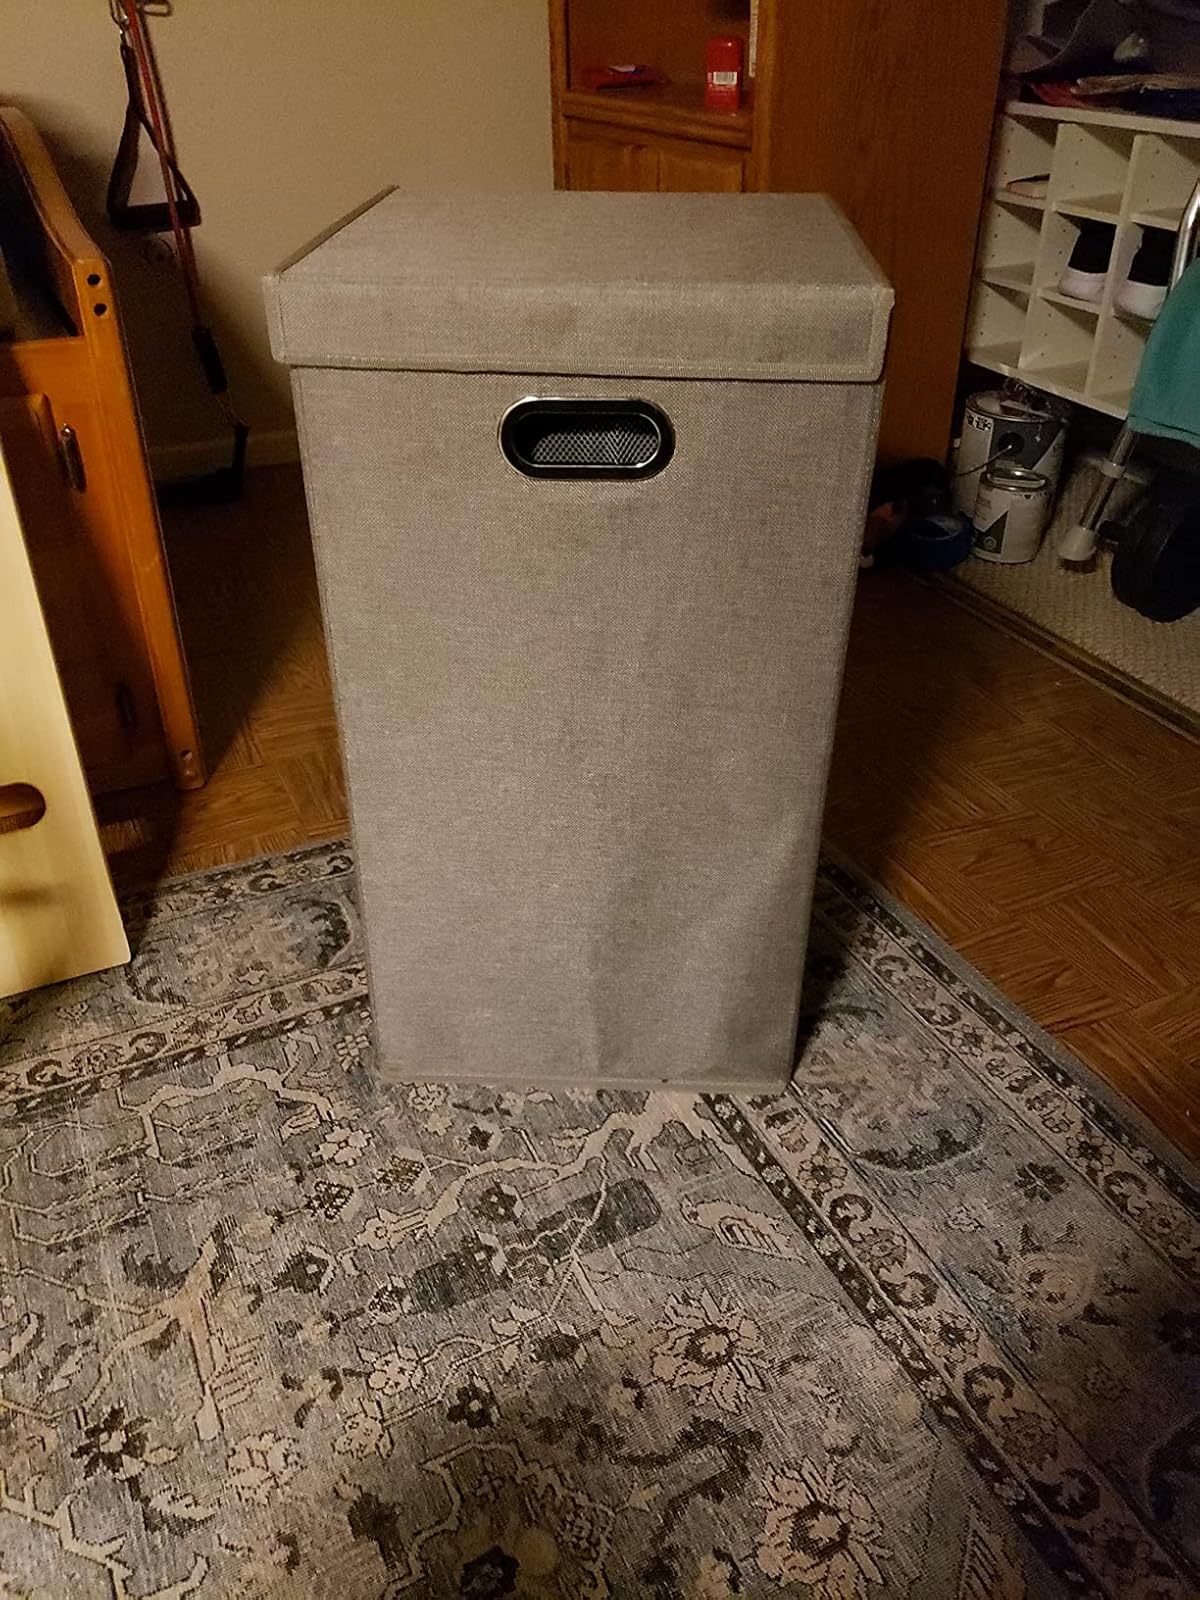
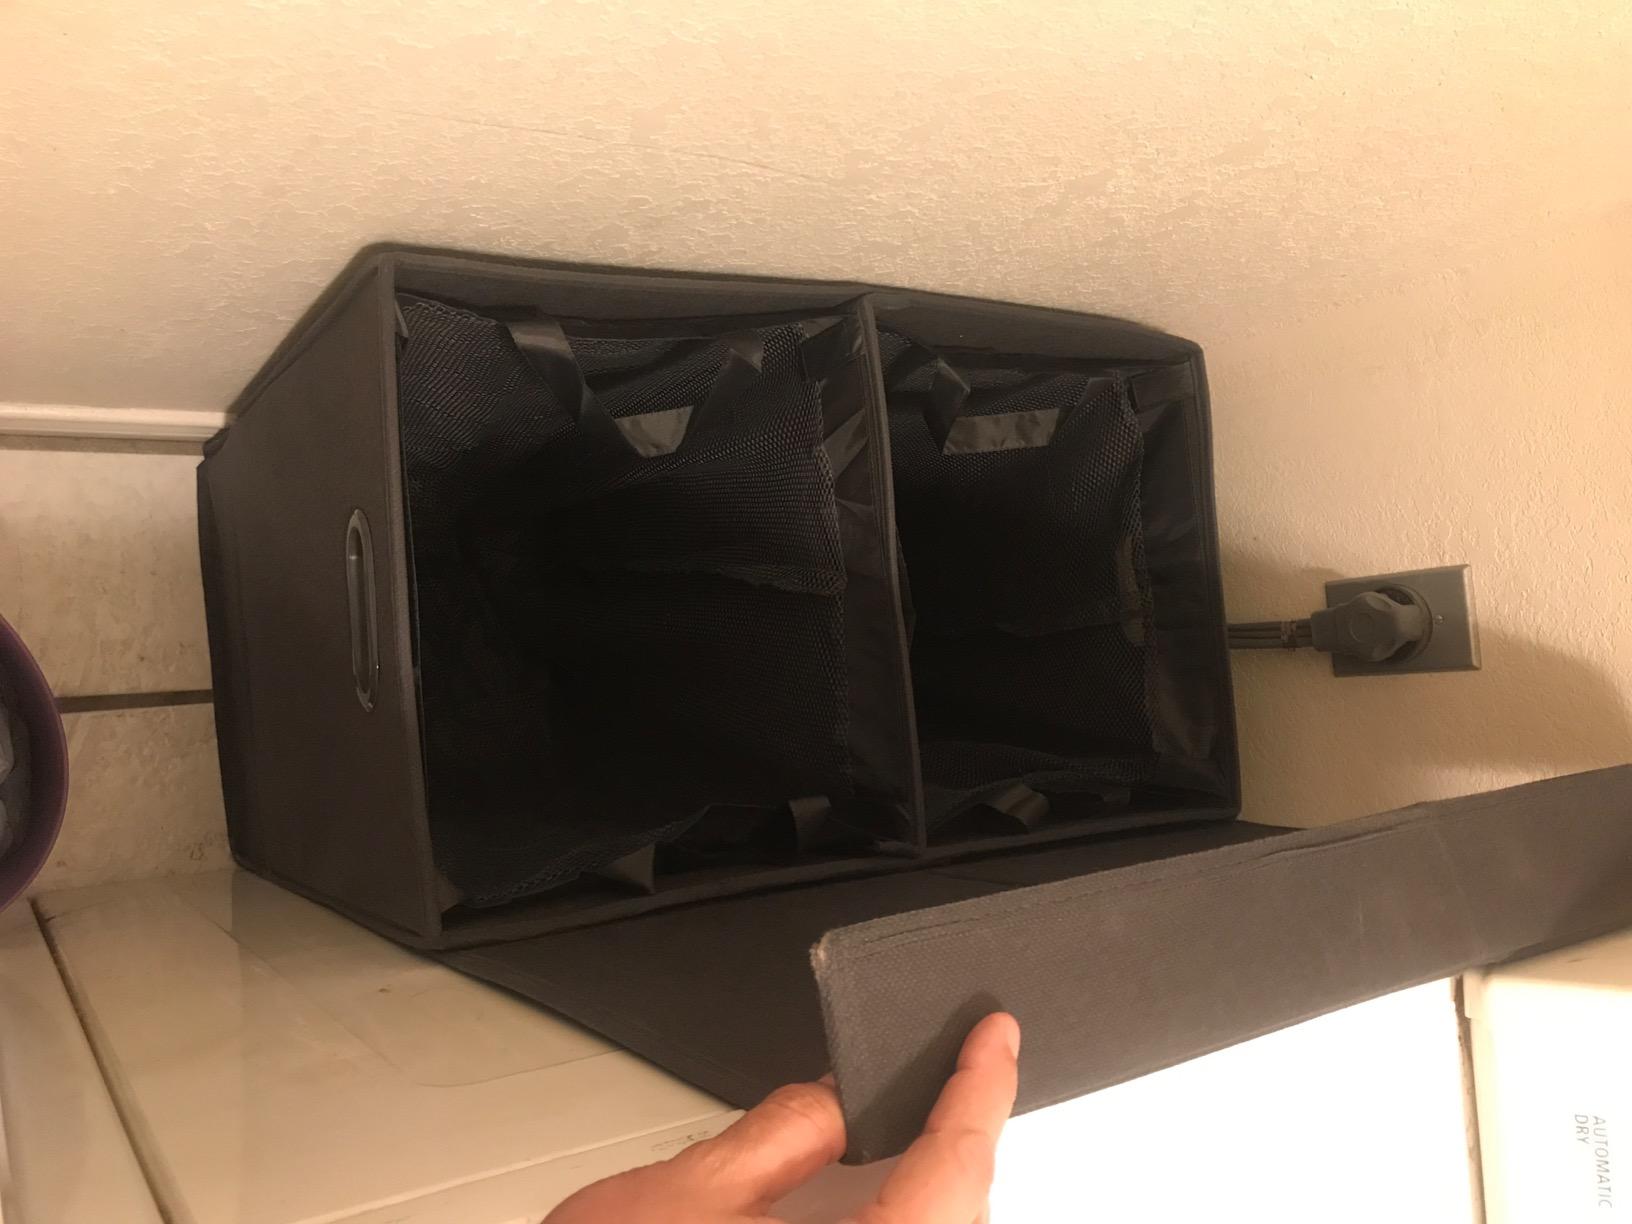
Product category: items_hamper
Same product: no